1909 Provence earthquake

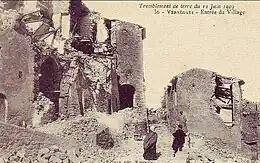
Vernègues after the earthquake

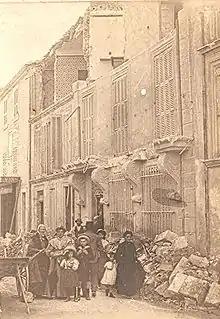
Street in Salon-de-Provence after the earthquake

The 1909 Provence earthquake occurred on June 11 in Provence. Measuring 6.2 on the surface-wave magnitude scale, it is the largest ever recorded earthquake in metropolitan France.